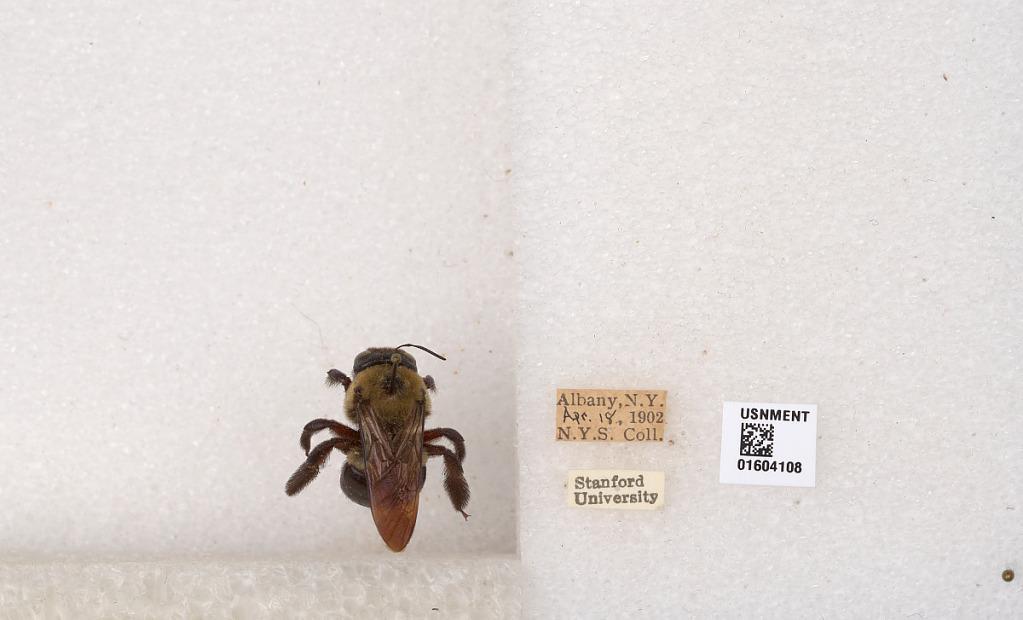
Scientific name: Xylocopa (Xylocopoides) virginica virginica (Linnaeus)
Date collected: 1902-4-18
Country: United States
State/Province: New York
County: Albany
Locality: Albany
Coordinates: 42.6526, -73.7562